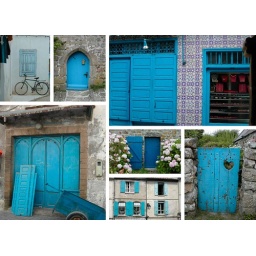
blue doors from around planet.jpg